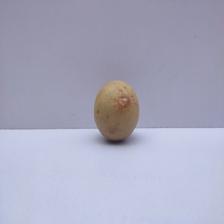
Size: Medium